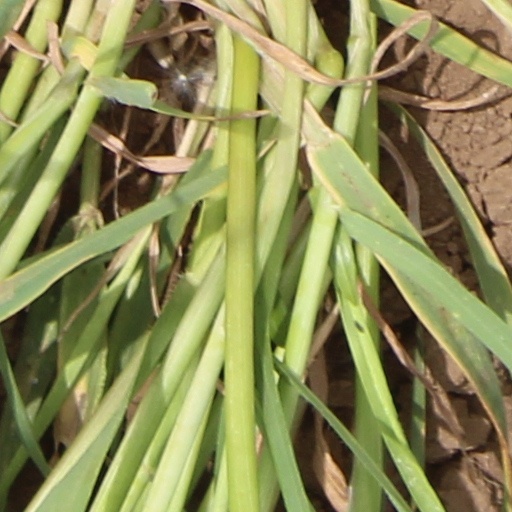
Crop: wheat